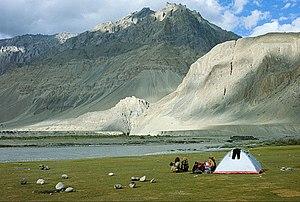
Camp d'étape sur les rives de la rivière Zanskar.